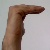
The image shows a hand gesture representing a space in Indian Sign Language.